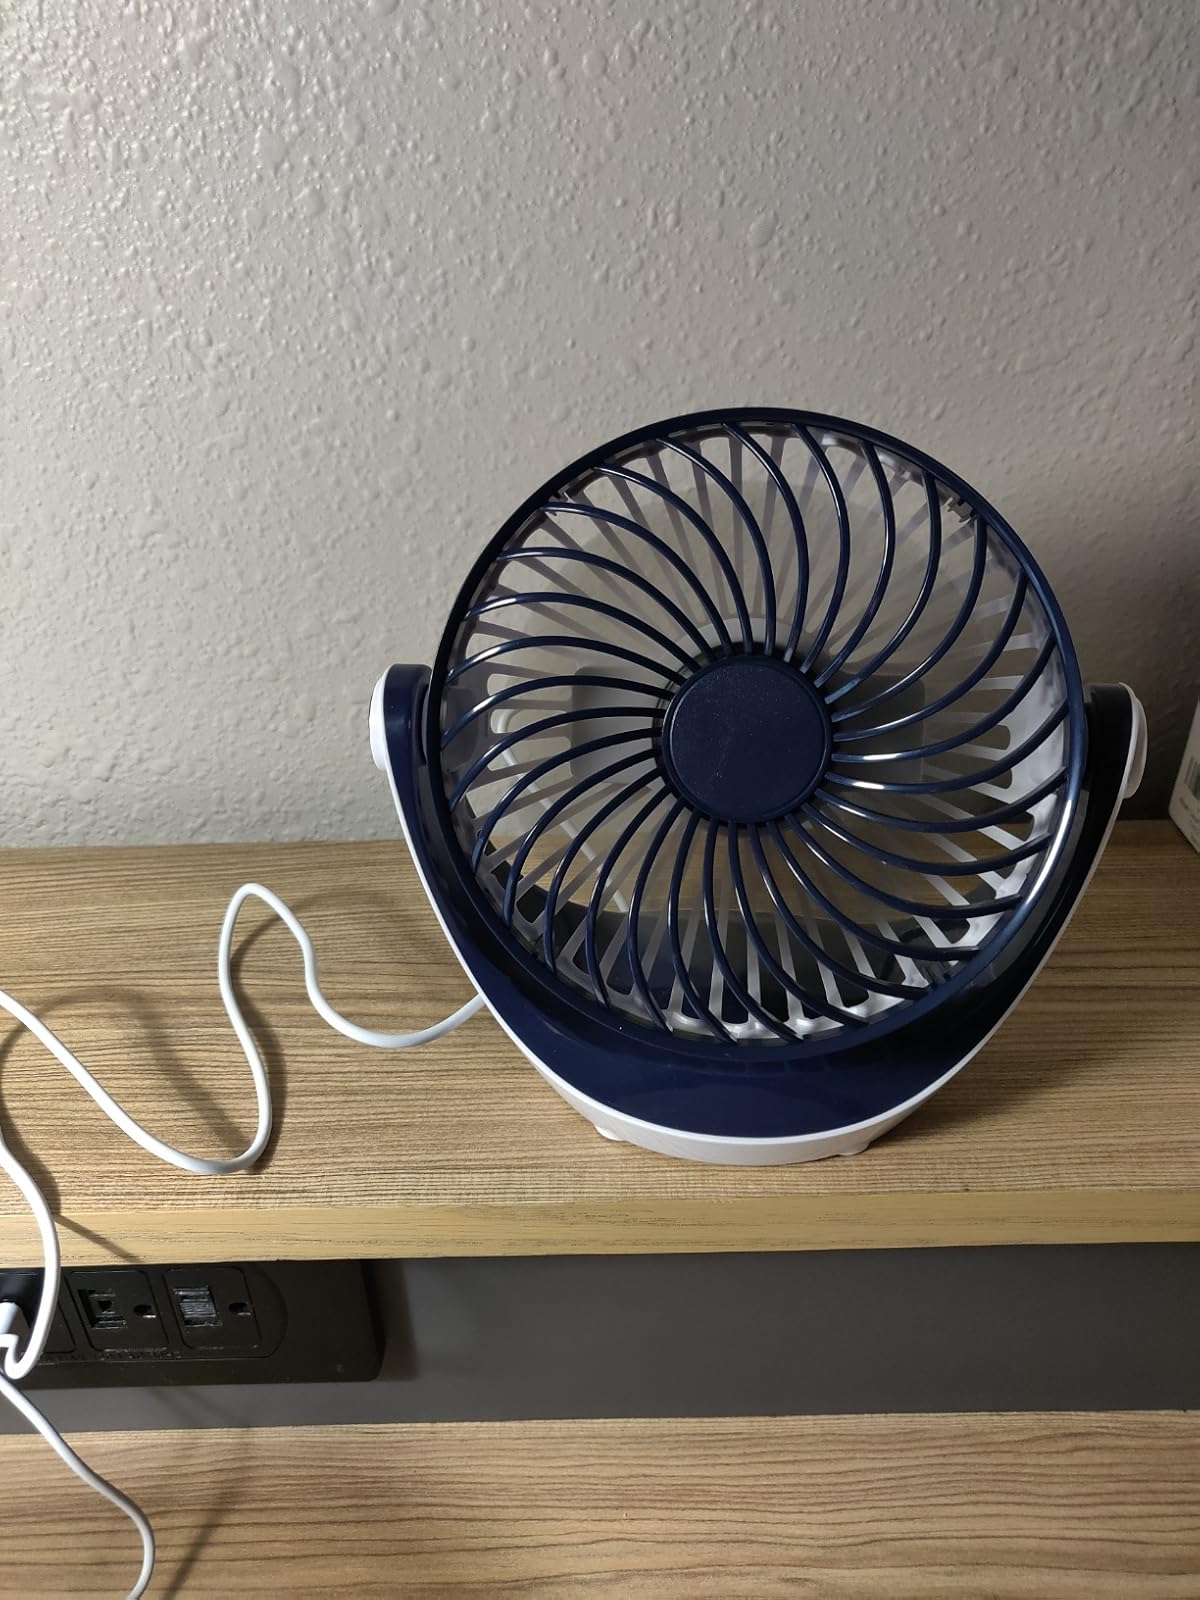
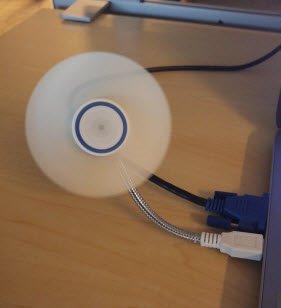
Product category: fan
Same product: no